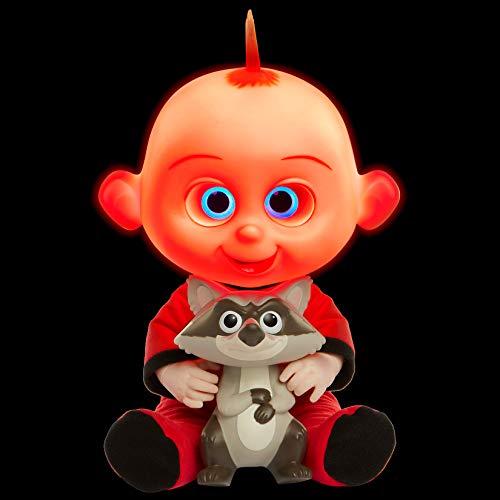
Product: The Incredibles 2 Jack-Jack Plush-Figure Features Lights & Sounds and Comes with Raccoon Toy
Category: Toys & Games | Stuffed Animals & Plush Toys | Plush Figures
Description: Raccoon: plastic.
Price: $24.49
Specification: ProductDimensions:6x12x14inches|ItemWeight:3.52ounces|ShippingWeight:2.45pounds(Viewshippingratesandpolicies)|DomesticShipping:ItemcanbeshippedwithinU.S.|InternationalShipping:ThisitemcanbeshippedtoselectcountriesoutsideoftheU.S.LearnMore|ASIN:B0743LPYDH|Itemmodelnumber:76613|Manufacturerrecommendedage:36months-6years|Batteries:3AAAbatteriesrequired.(included)